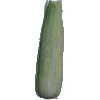
Label: Corn Husk 1